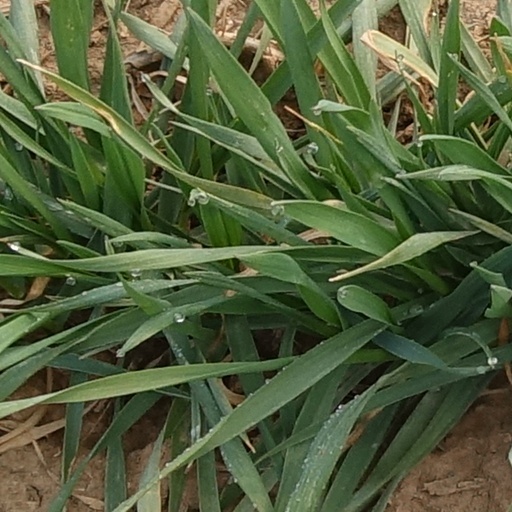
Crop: wheat